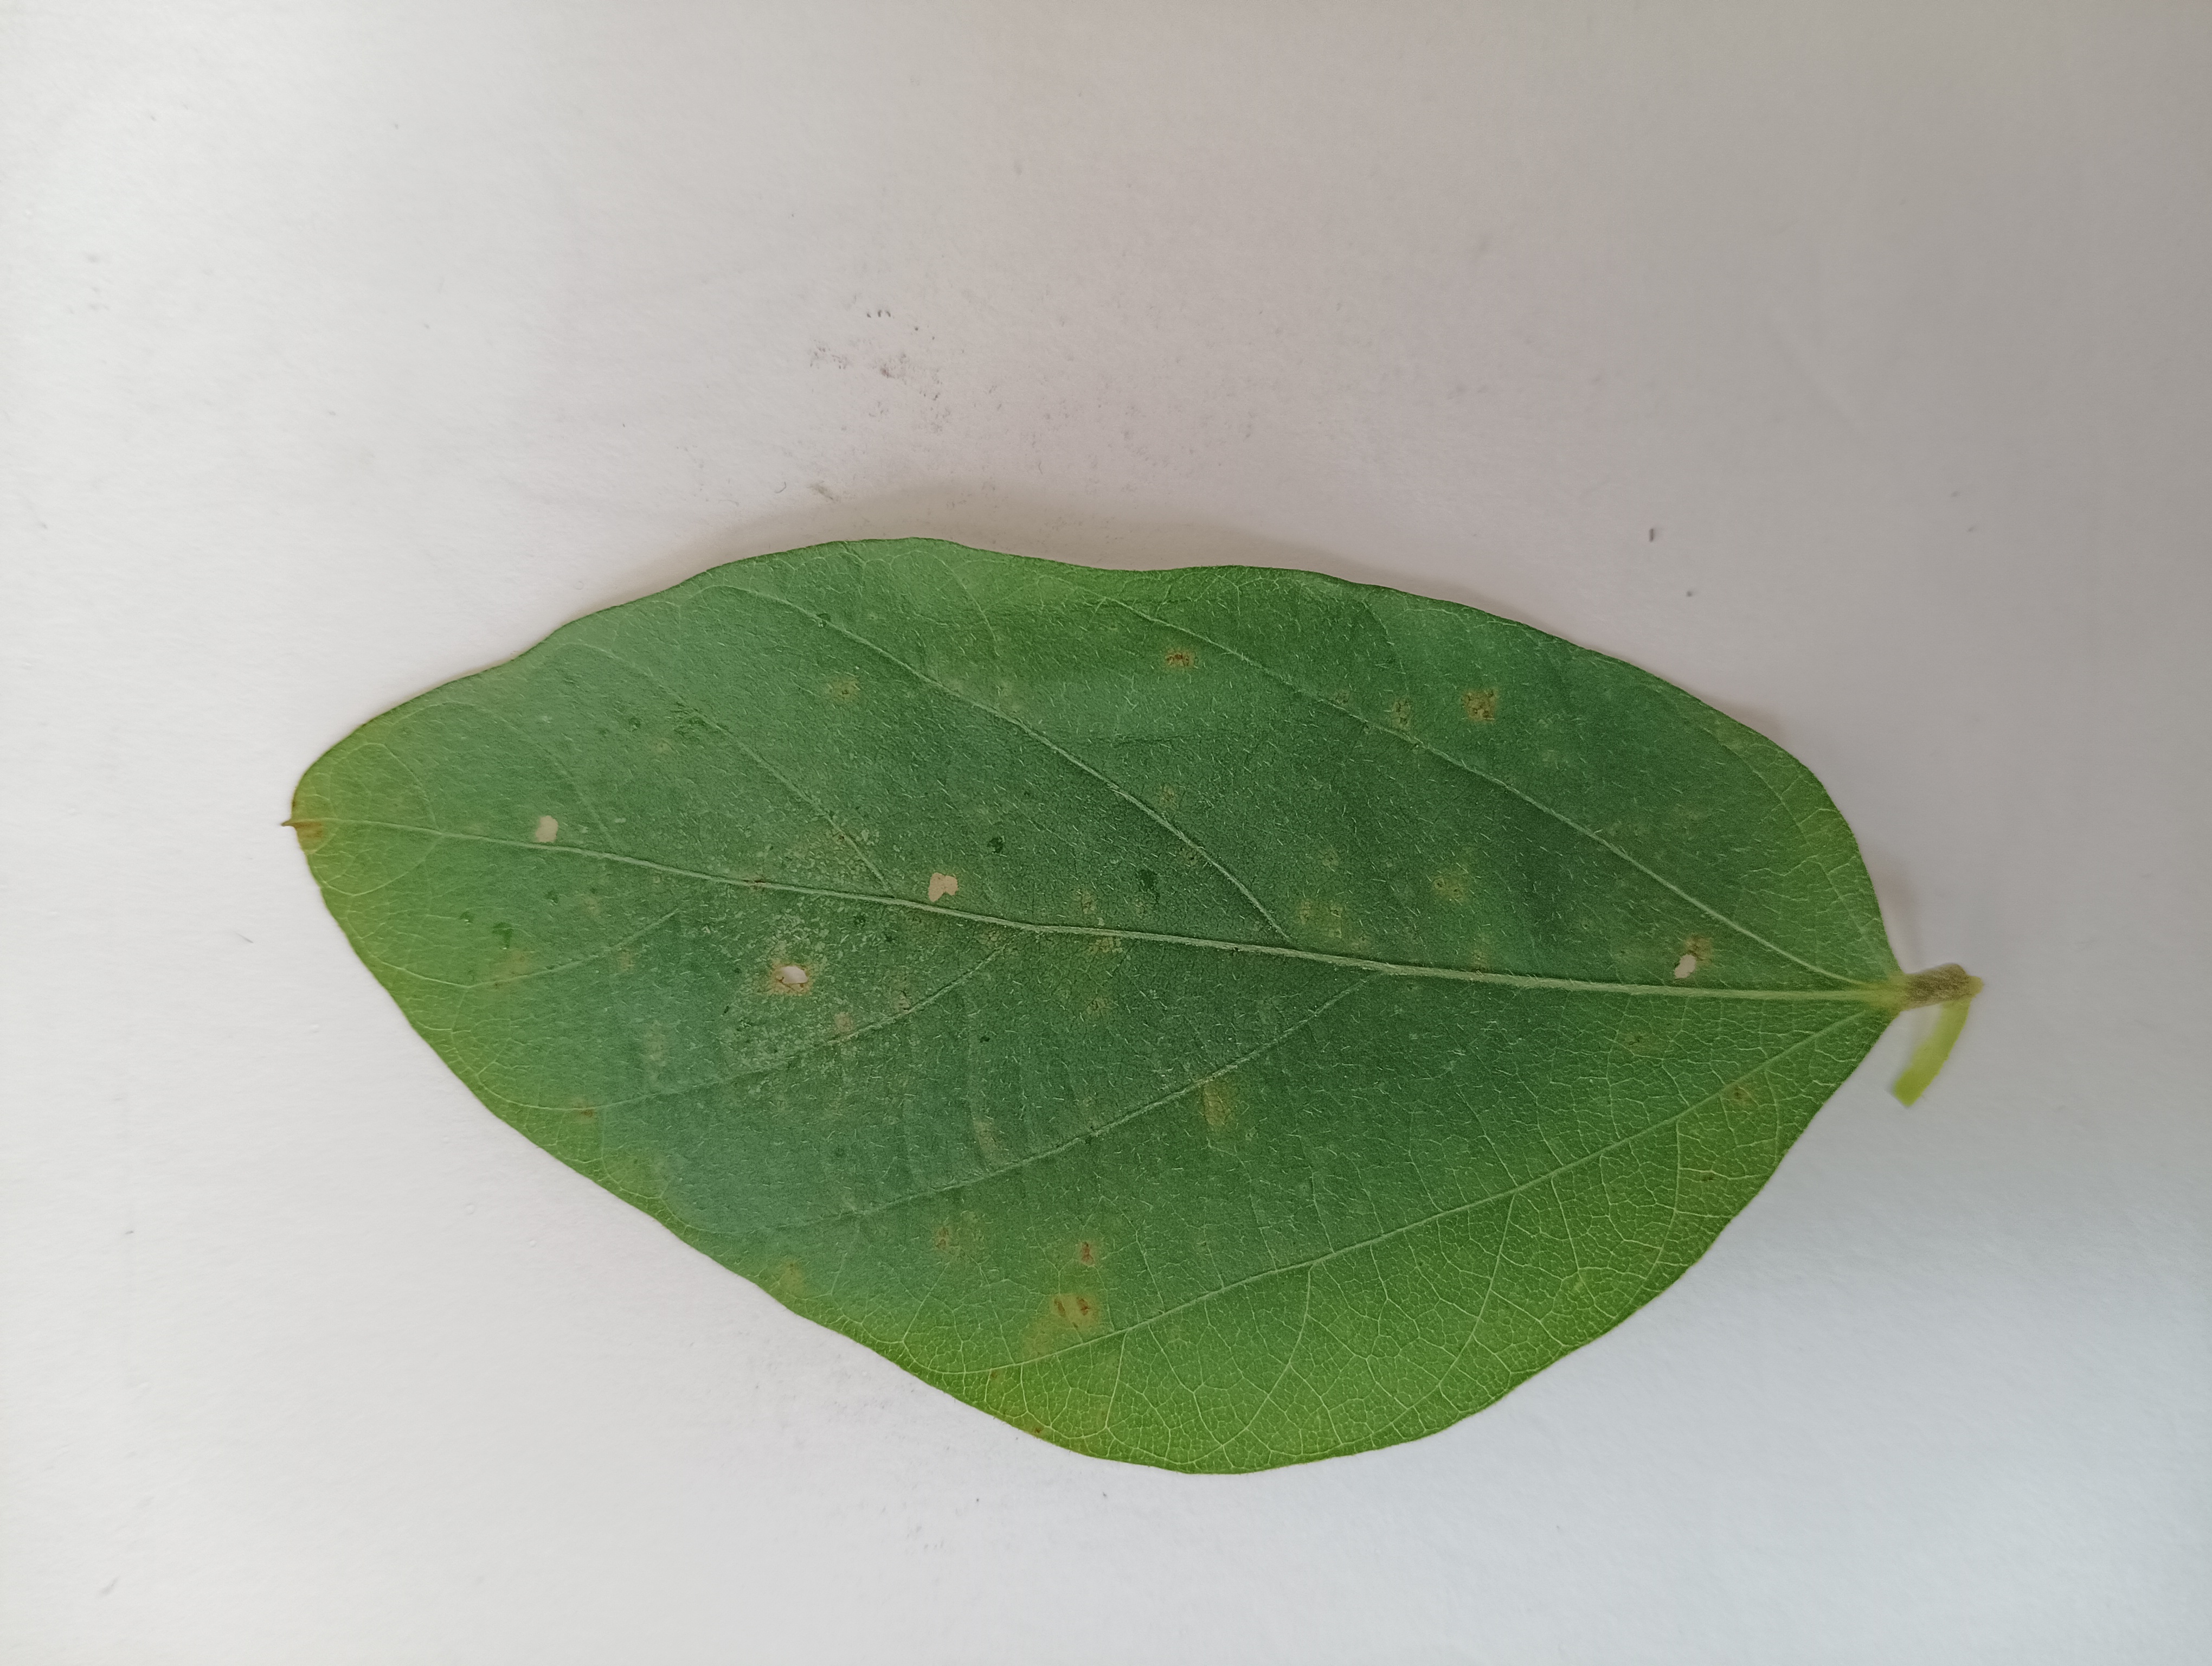
Label: Healthy